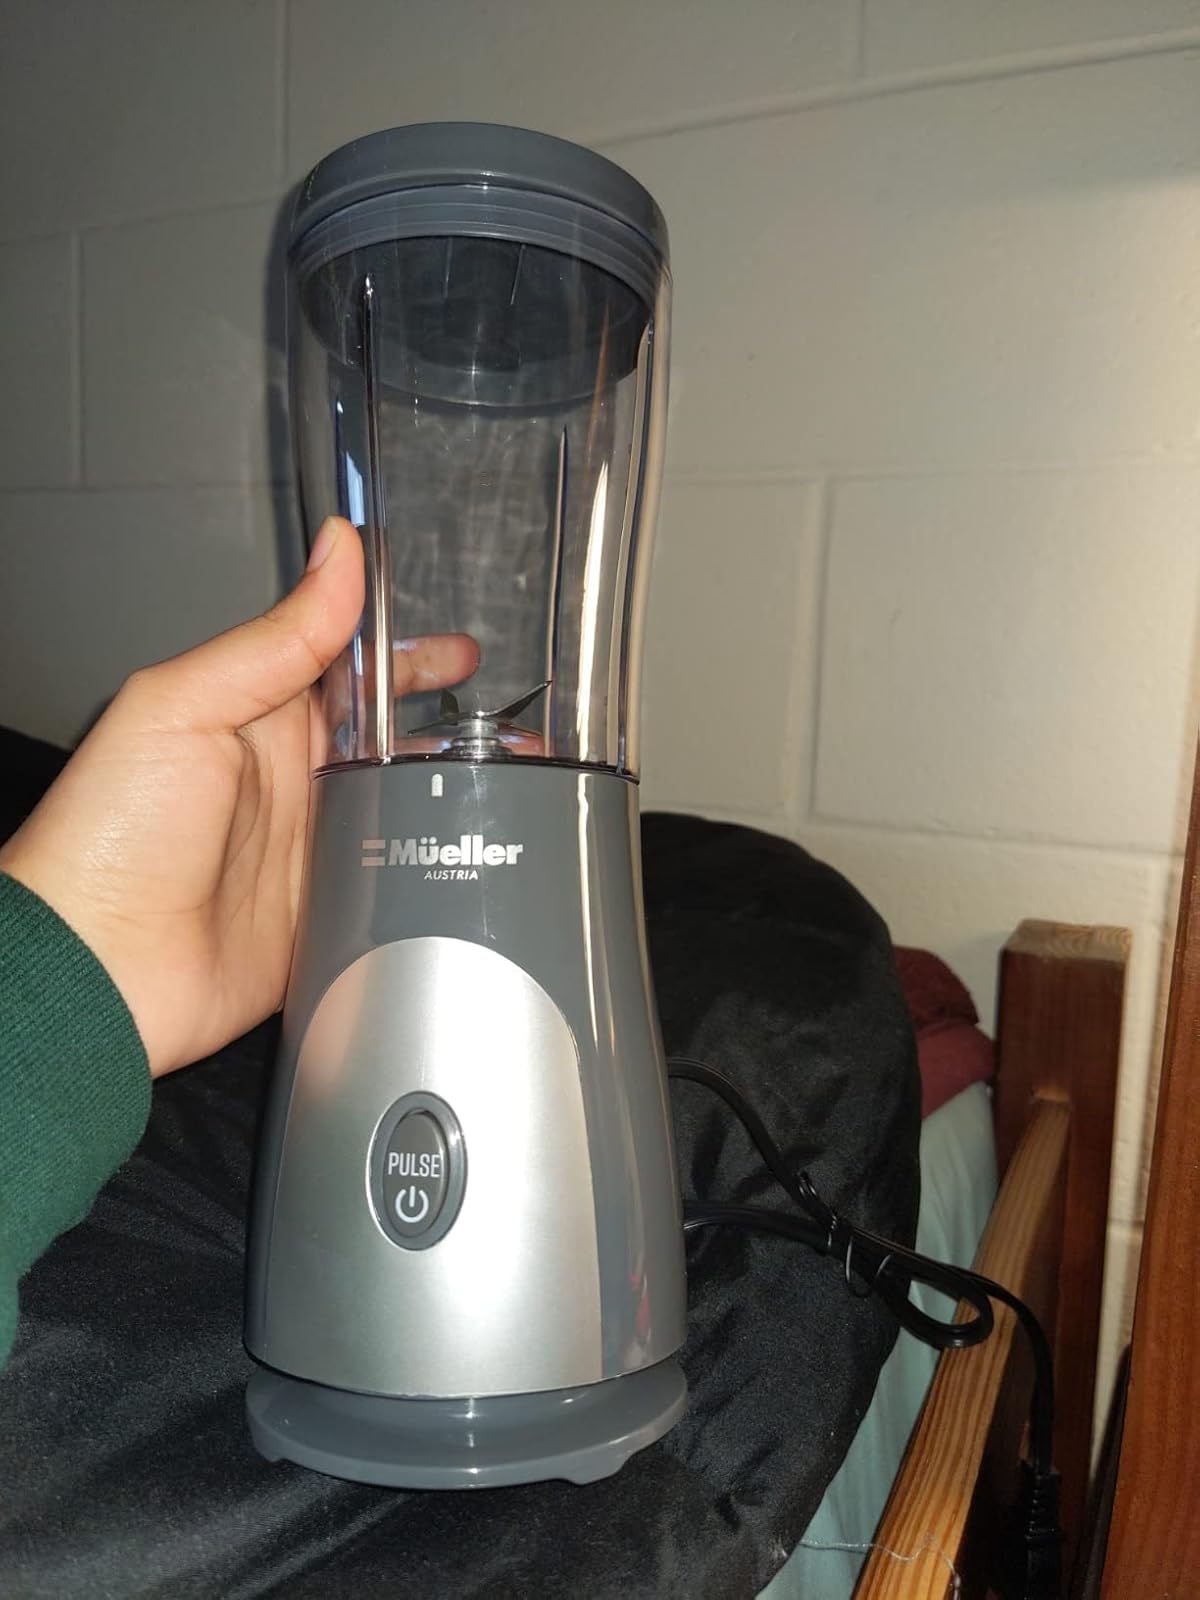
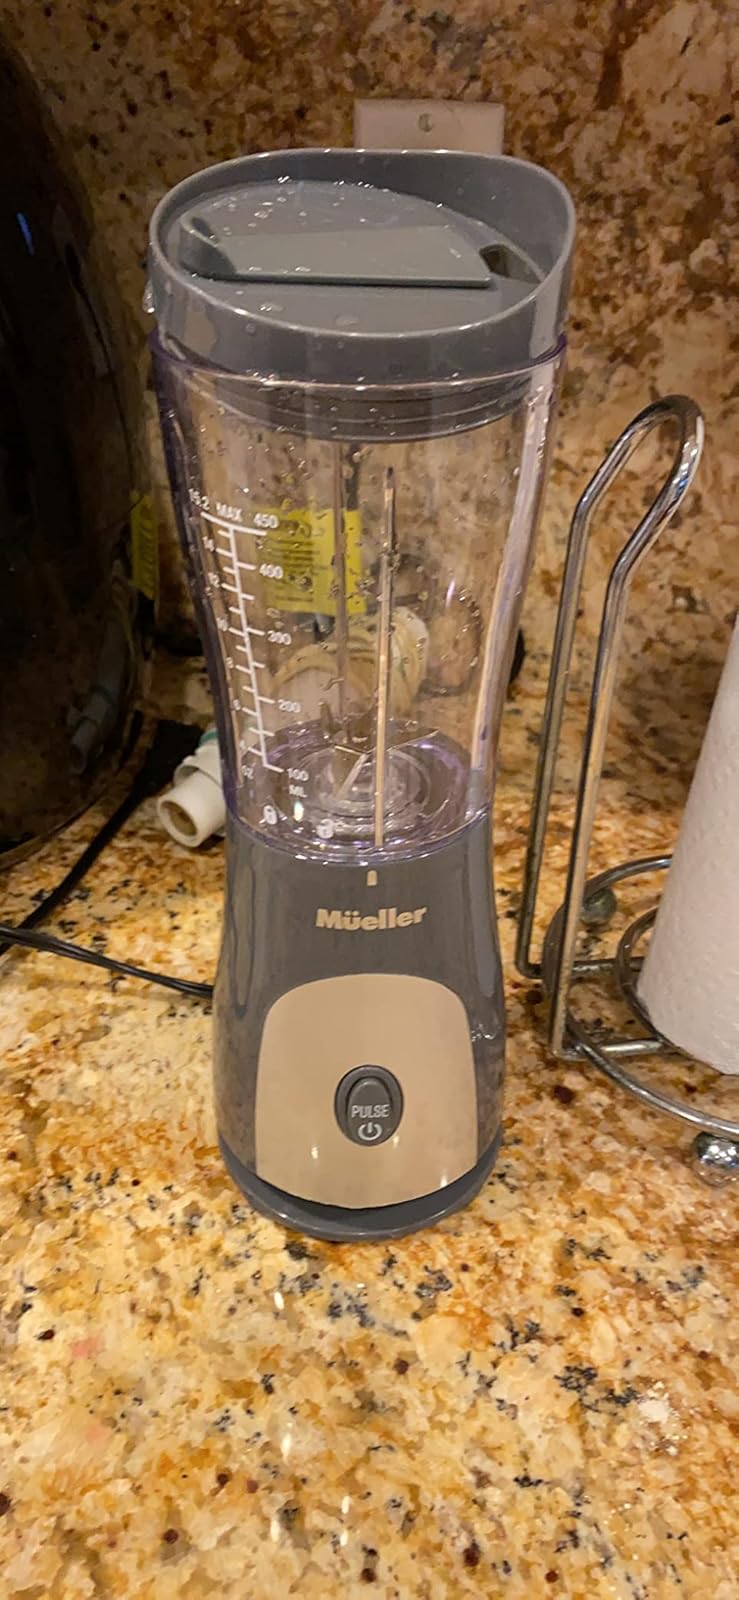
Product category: items_blender
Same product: yes